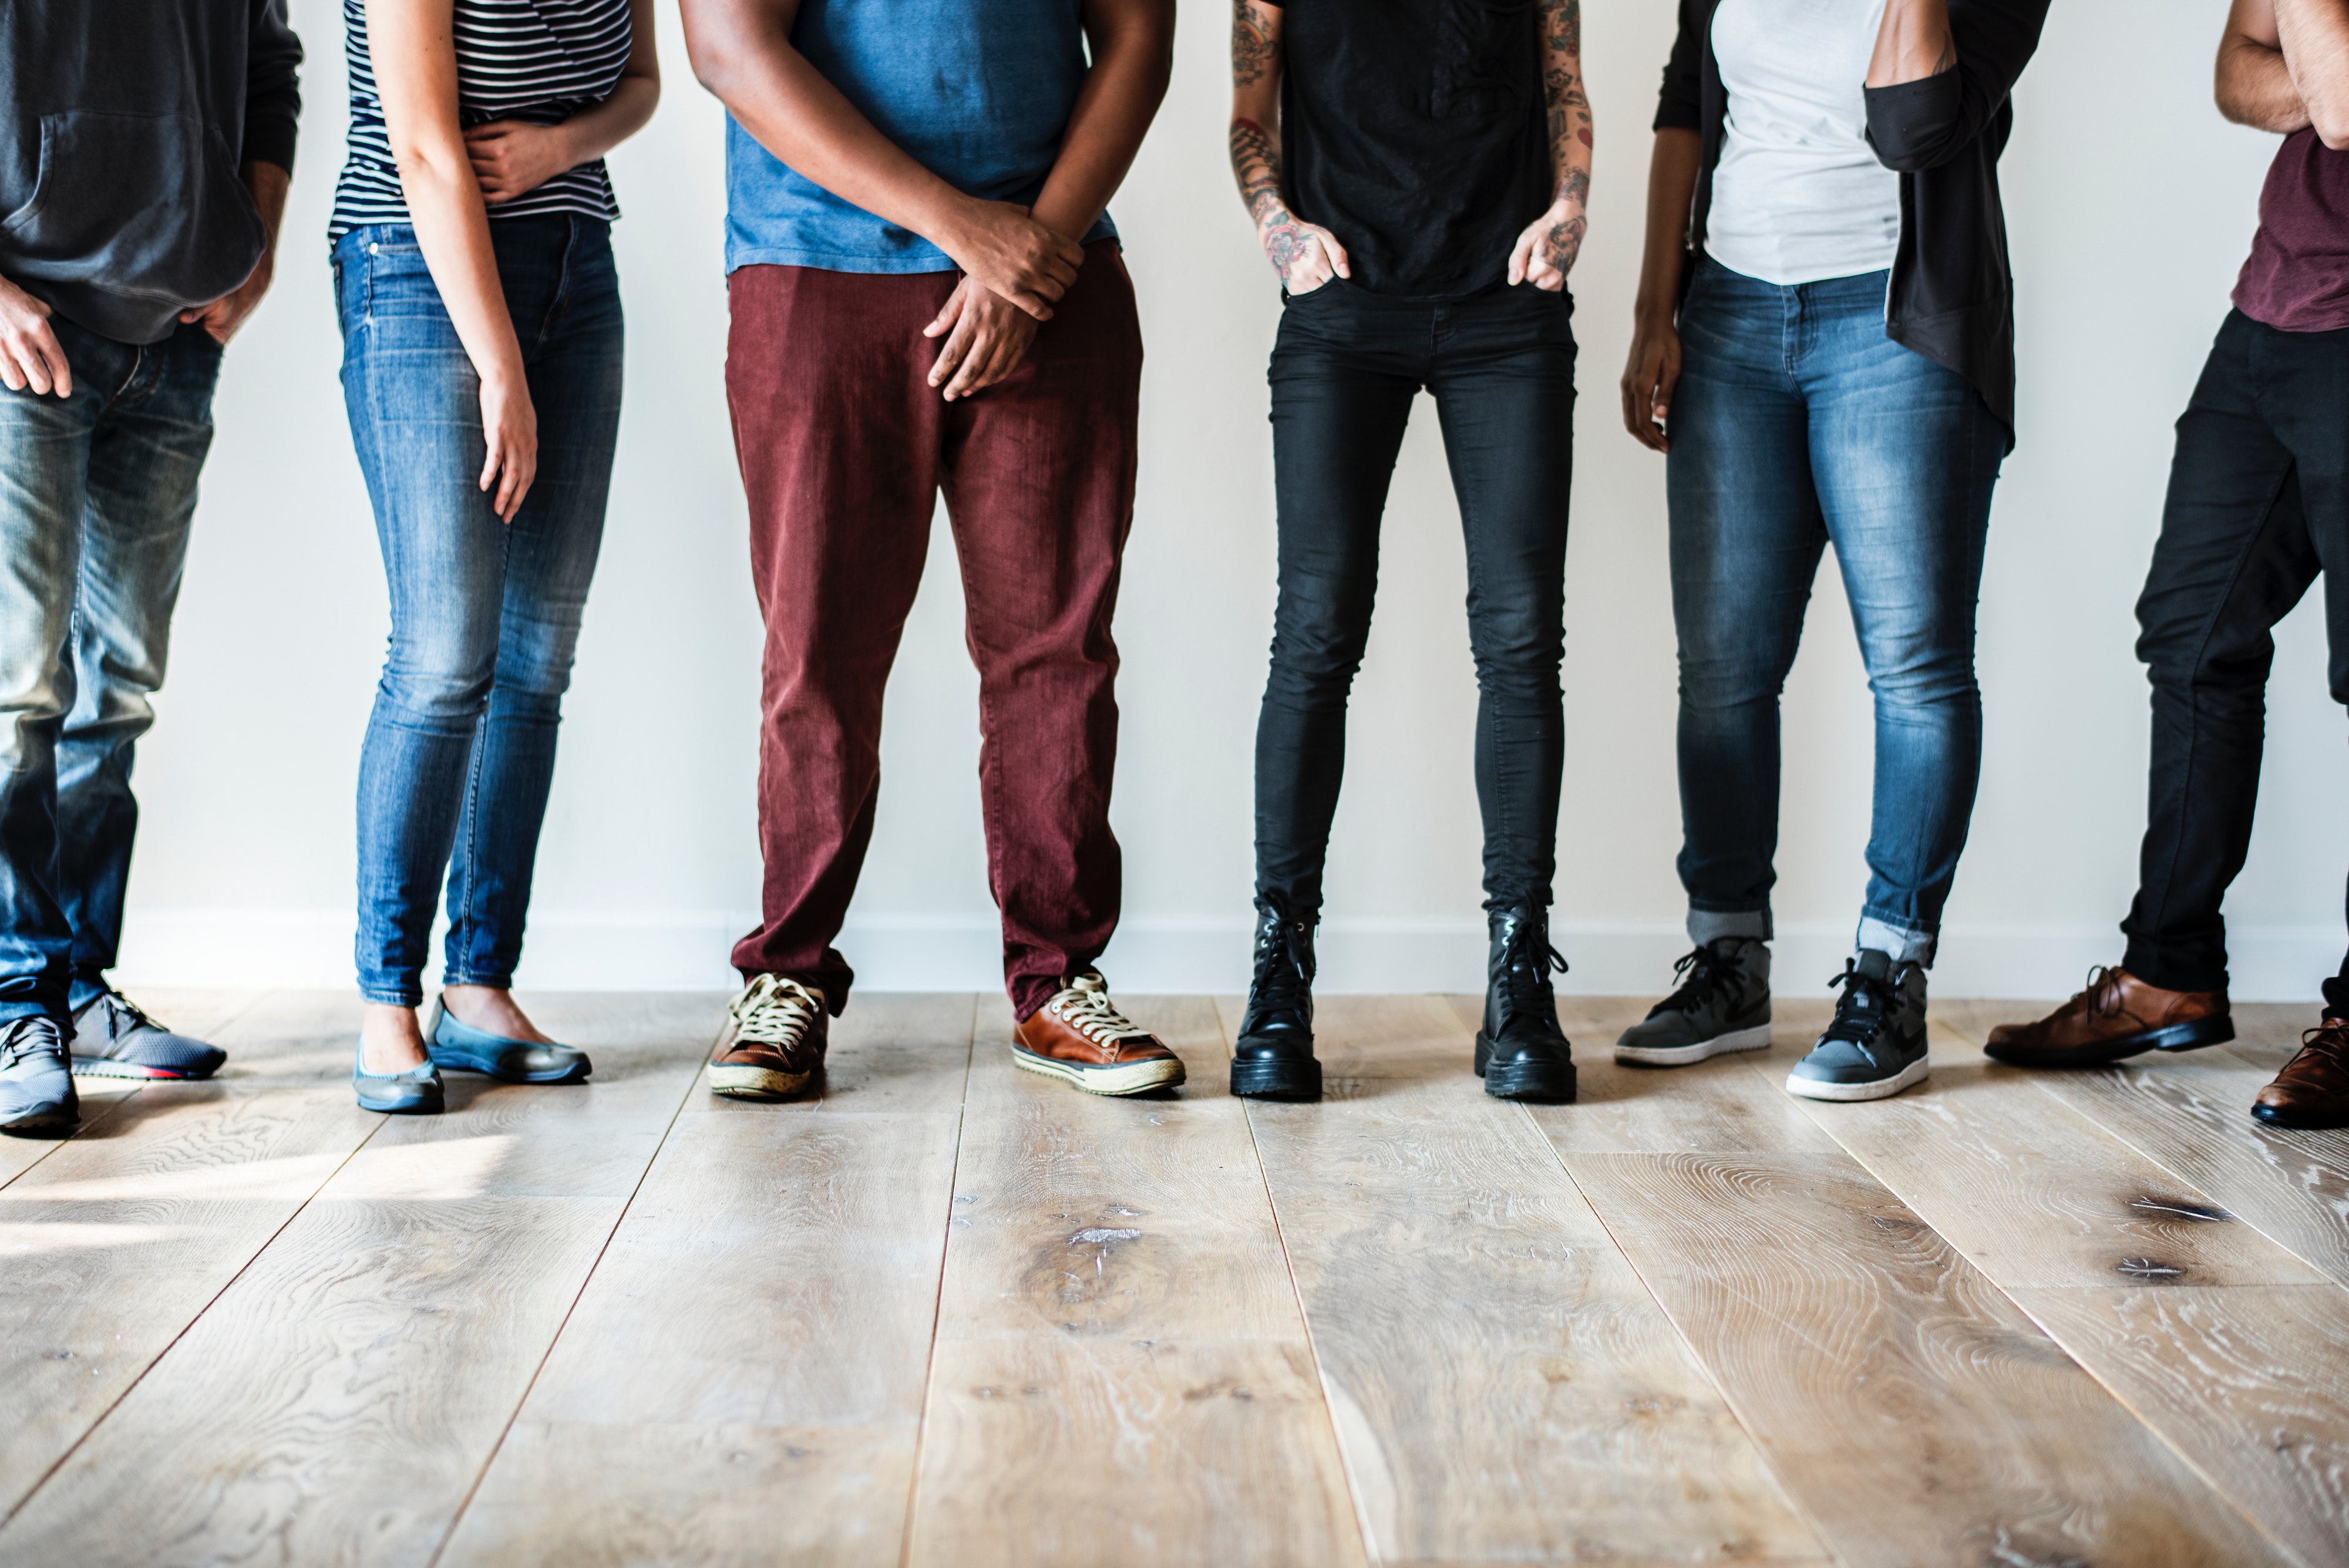
jeans, people, denim, leg, youth, fun, human, footwear, shoe, textile, floor, crowd, photography, dance, trousers, leisure, gesture, human leg, flooring